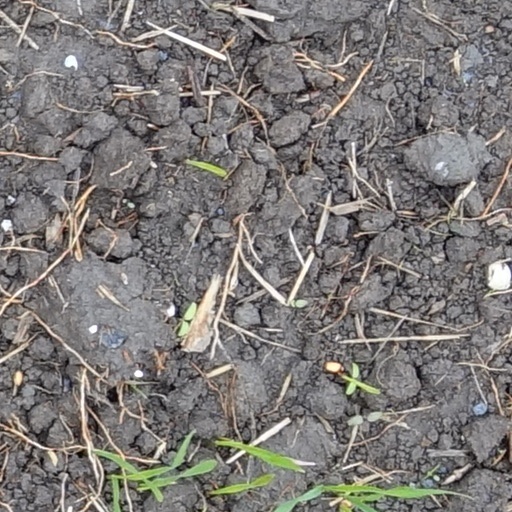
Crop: wheat